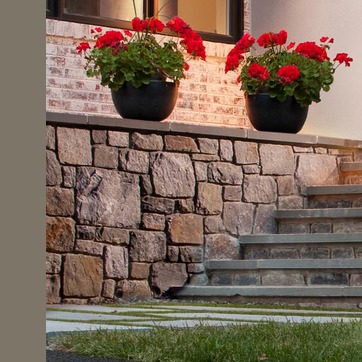
Material: stone